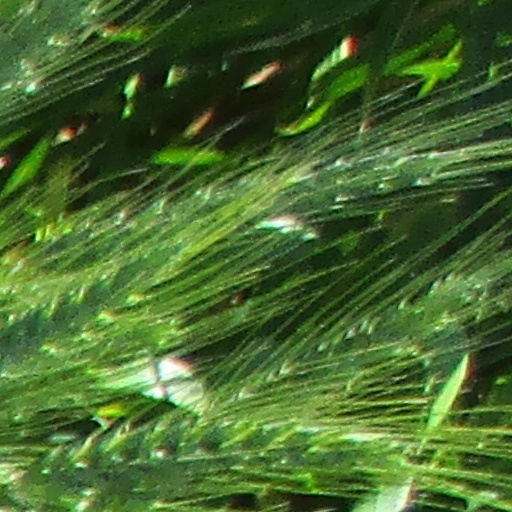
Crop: wheat